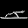
Label: Sandal